Castle of Palazuelos

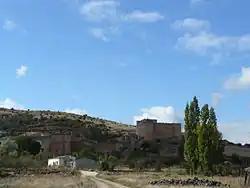

The Castle of Palazuelos (Spanish: "Castillo de Palazuelos") is a castle located in Palazuelos Sigüenza, Spain. It was declared "Bien de Interés Cultural" in 1951.